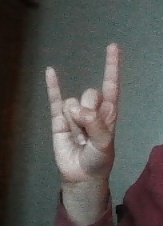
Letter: la